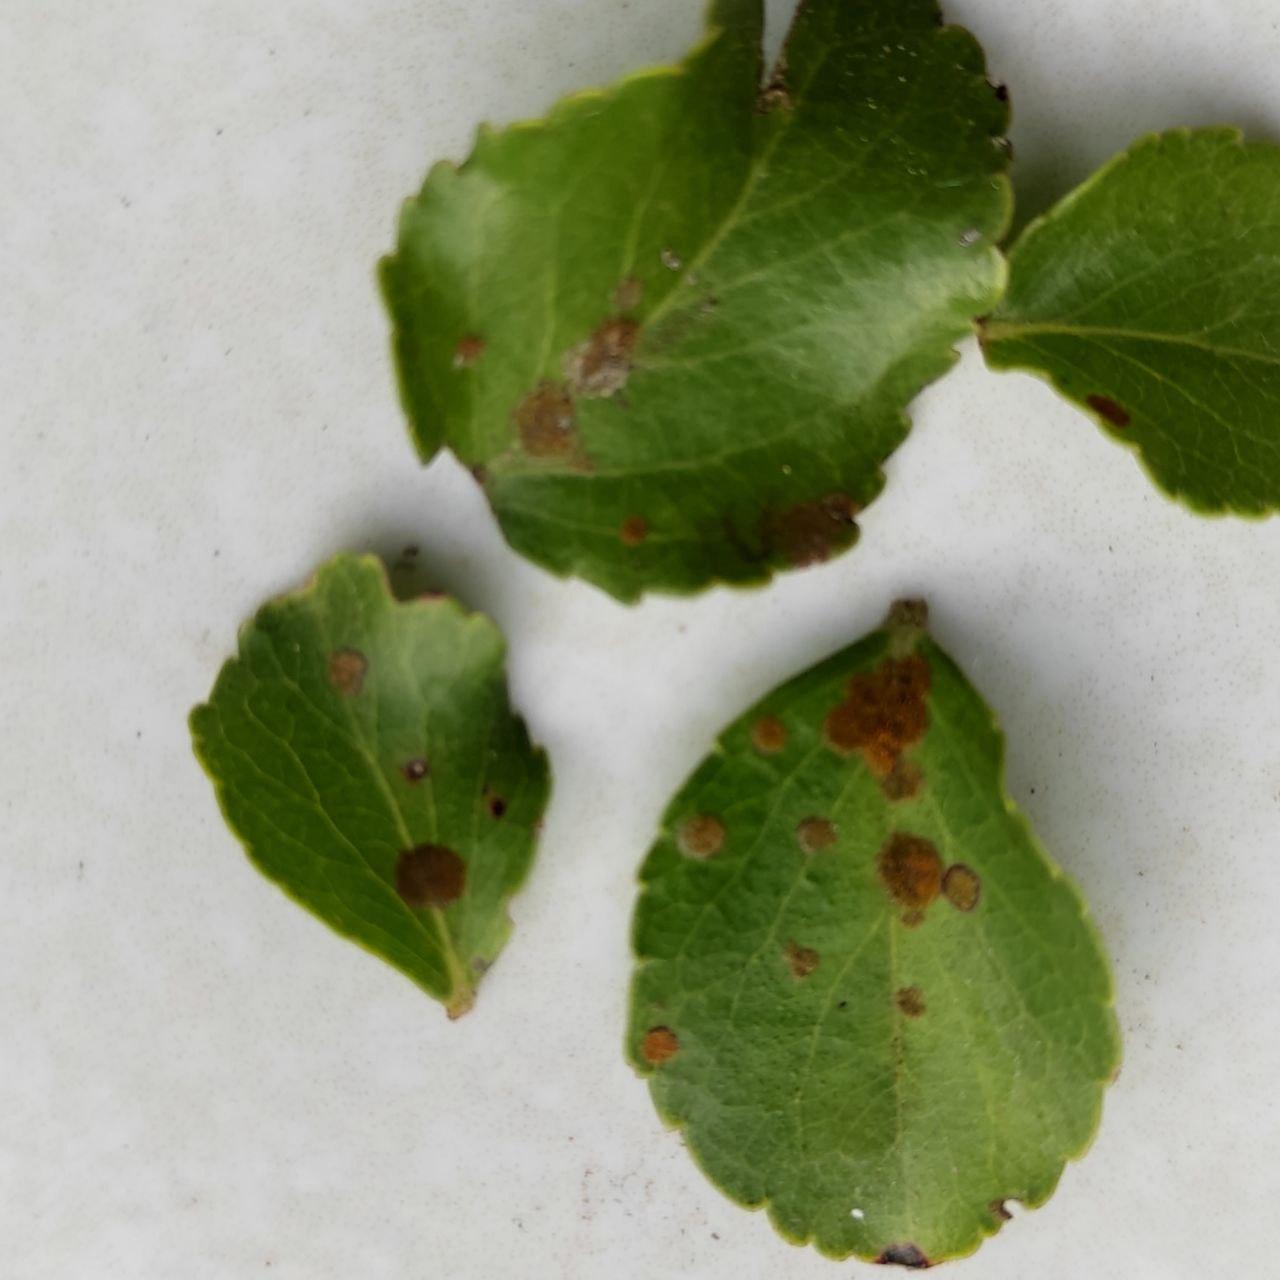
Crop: cherry
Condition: spot